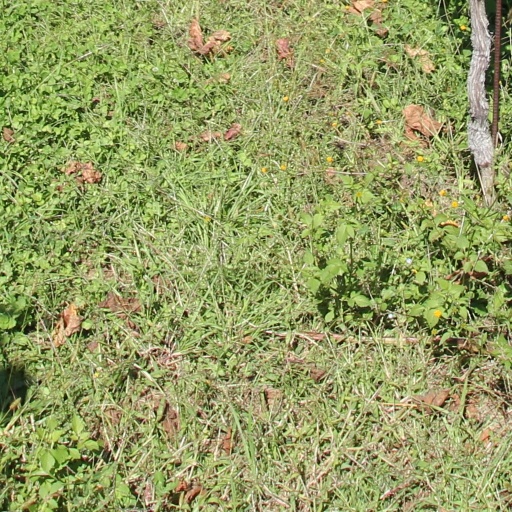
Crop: grape